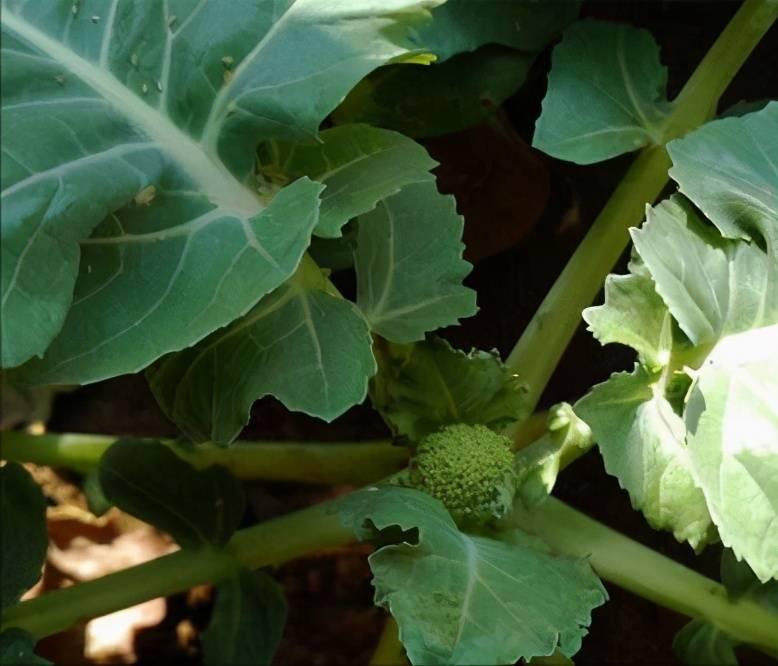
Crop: unknown
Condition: broccoli